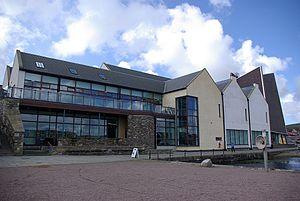
Le Shetland Museum and Archives est un musée situé à Lerwick ouvert le 31 mai 2007. Le musée est situé sur le Hay's Dock construit en 1815, et classé dans la catégorie B des monuments historiques écossais.